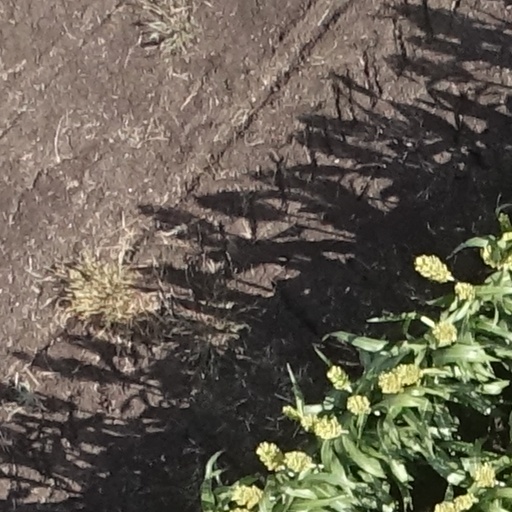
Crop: sorghum